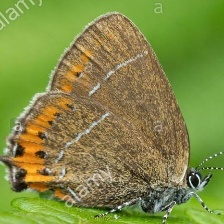
Species: BLACK HAIRSTREAK
Butterfly family (ImageNet category): lycaenid_butterfly